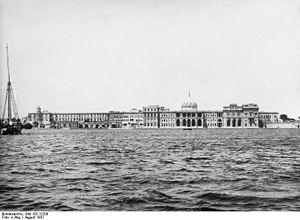
Le palais de Ras el Tin est actuellement une résidence présidentielle égyptienne à Alexandrie, en Égypte.